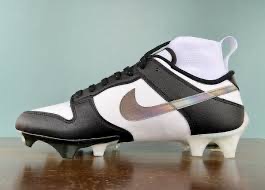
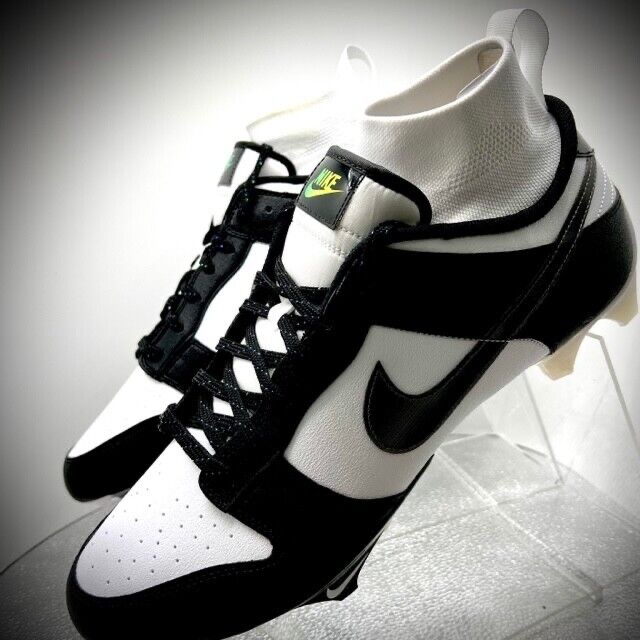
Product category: misc
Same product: yes